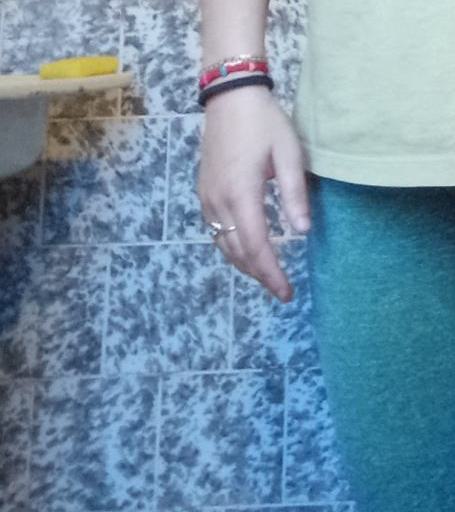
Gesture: no_gesture